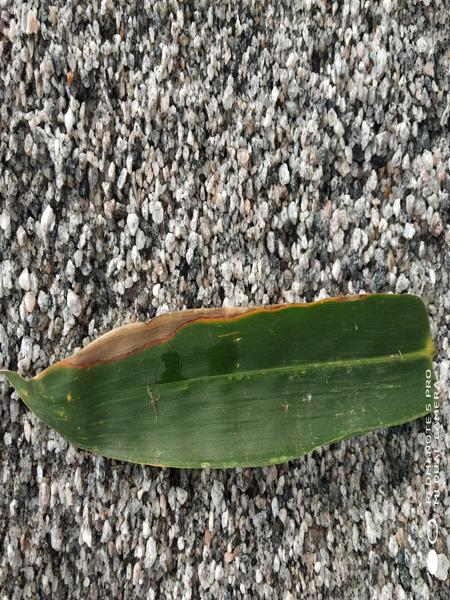
Plant: Bamboo